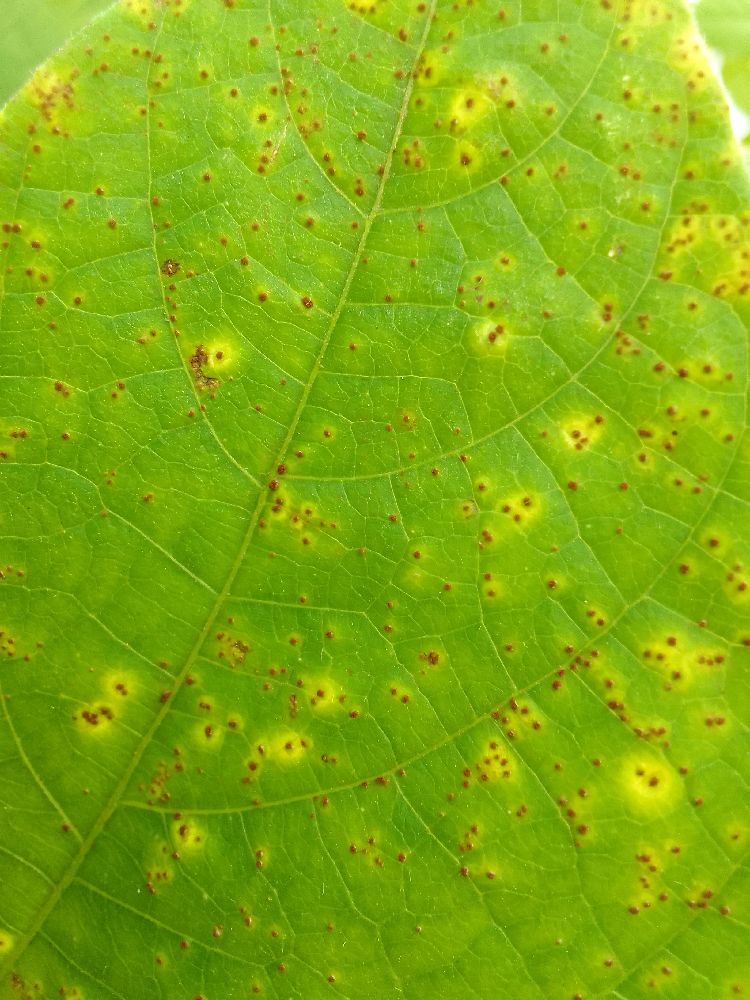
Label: rust